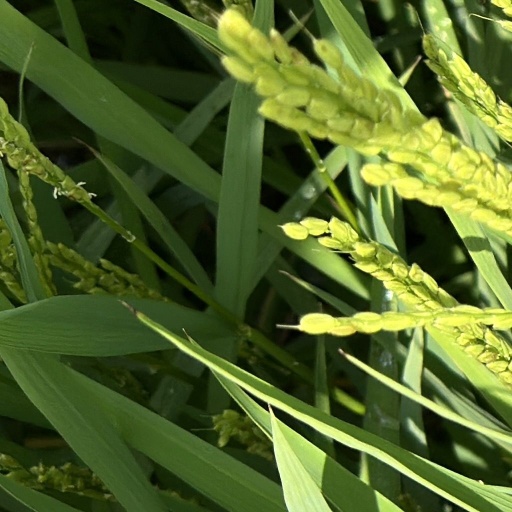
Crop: rice